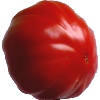
Label: Tomato 3